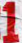
Number: 1